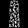
Label: Trouser